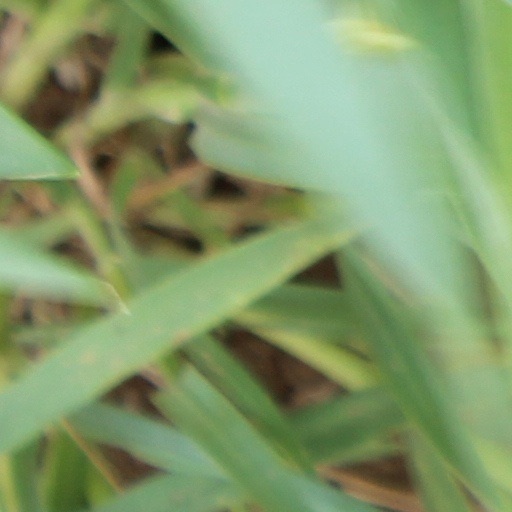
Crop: wheat